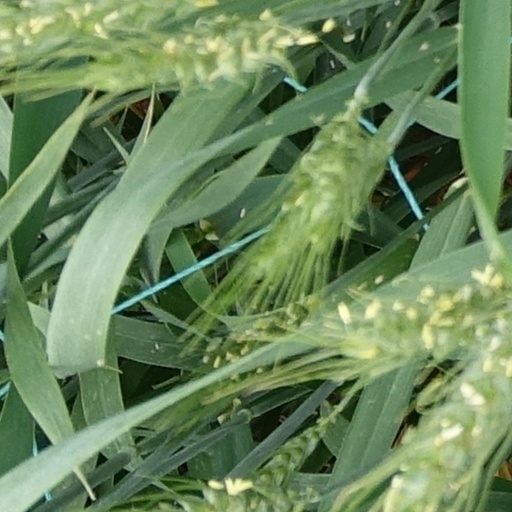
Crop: wheat